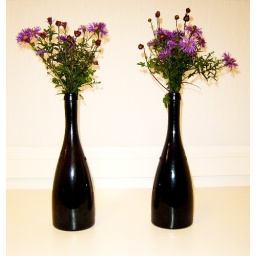
what to do if you have 2 empty grappa bottles & autumn flowers dying under snow in your garden:)